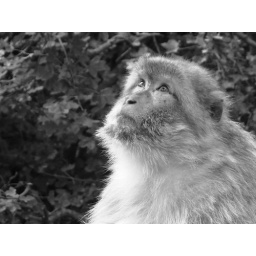
Taken in a monkey forest near St Tropez. I was just lucky to catch this fantastic expression!